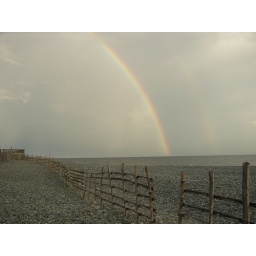
Taken in Luna, La Union. A beach with no sand but pebbles!